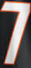
Number: 7